Karl, Duke of Schleswig-Holstein-Sonderburg-Glücksburg

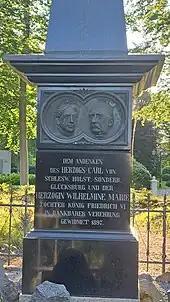
Monument to Duke Karl and Duchess Vilhelmine Marie at Glücksburg Castle.

In the following years, they lived at Kiel Castle in the winter, and in the summer at Louisenlund near the town of Schleswig. During the Second Schleswig War of 1864, they left the country again, only to return again the following year after the Prussian victory in the war. In the subsequent years, they lived at Louisenlund, but no more in Kiel. In 1871, however, the Duke and Duchess again took possession of the family seat Glücksburg Castle which after long negotiations in 1870 was returned to the Duke by the Prussian Government, and which they then used as their principal residence.